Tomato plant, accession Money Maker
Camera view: tilt-top (135 deg); turntable rotation: 270 degrees
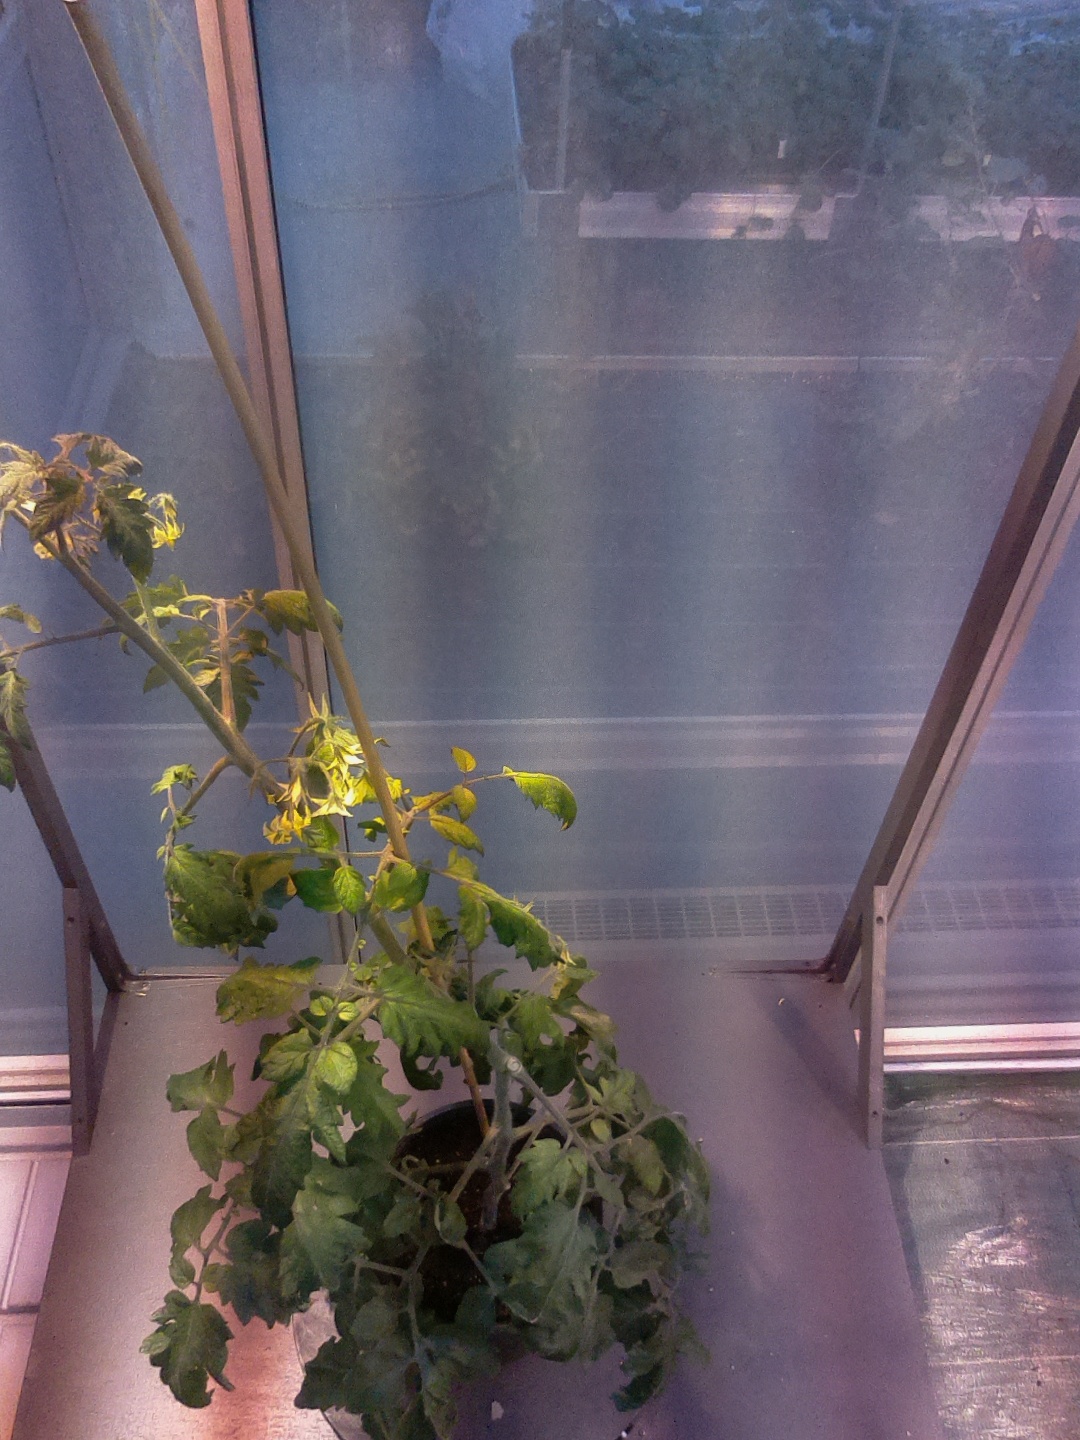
BBCH growth stage 70: Fruits at the main stem or branches visibles